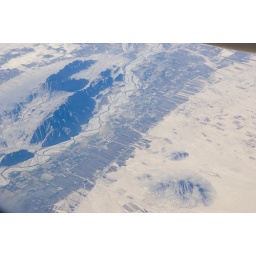
View from aeroplane window of a desert, possibly over Afghanistan